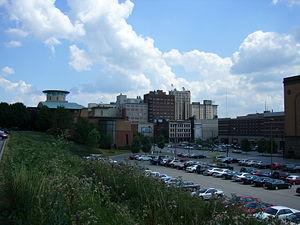
Youngstown est une ville située dans l'est de l'État de l'Ohio, entre Cleveland et Pittsburgh. Fondée par John Young, un pionnier qui développa la sidérurgie dans cette ville. Située dans une région riche en fer et en charbon, Youngstown est devenue un centre sidérurgique majeur à partir de la fin du XIXᵉ siècle et, à partir des années 1970, les difficultés de l'industrie américaine y ont été ressenties de manière particulièrement forte. La ville proprement dite comptait environ 80 000 habitants en 2000, contre 170 000 en 1930. Elle est au cœur d'une aire urbaine regroupant 500 000 personnes. Youngstown est le siège du comté de Mahoning. Bruce Springsteen a donné le nom de la ville à une chanson de l'album The Ghost of Tom Joad. La prison de haute sécurité Ohio State Penitentiary se trouve à l'est de Youngstown.